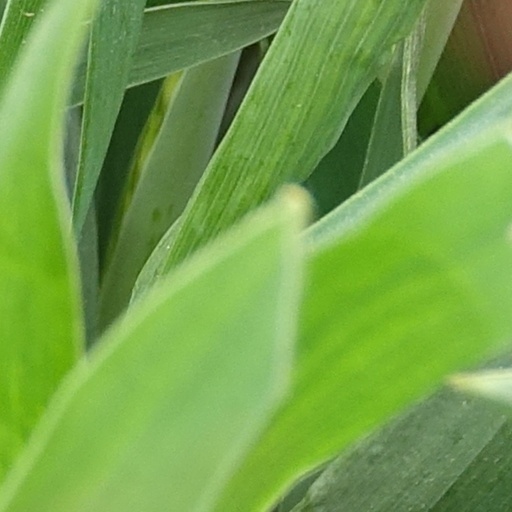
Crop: wheat